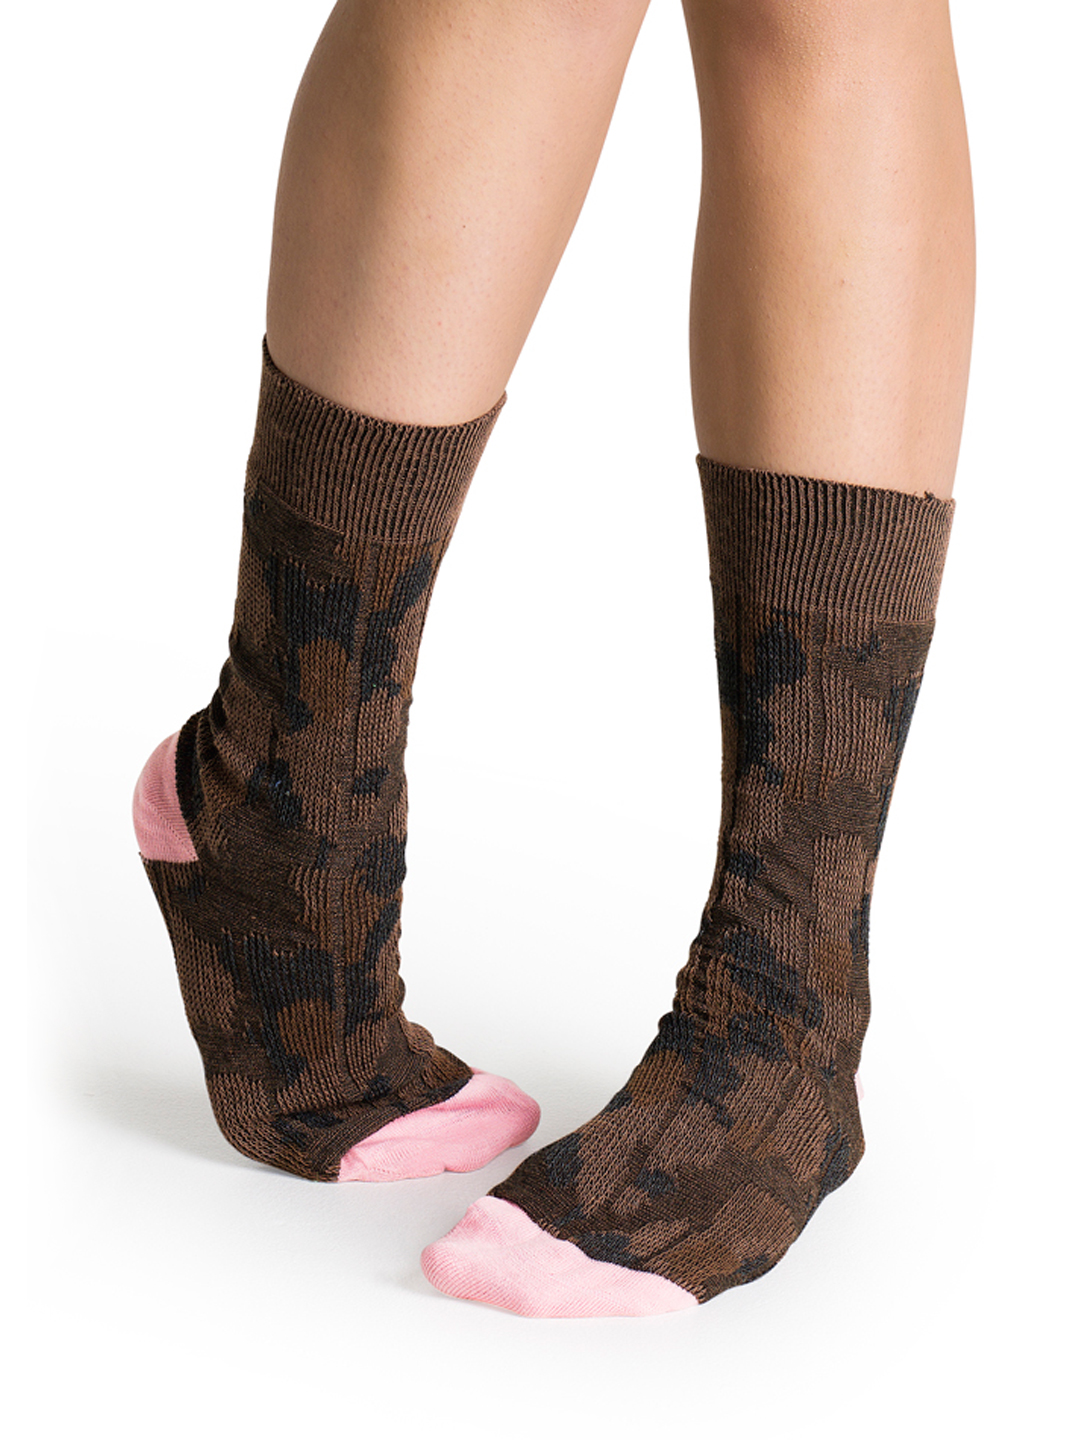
Happy Socks Unisex Brown Socks
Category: Accessories / Socks / Socks
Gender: Unisex
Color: Brown
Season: Summer 2016
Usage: Casual